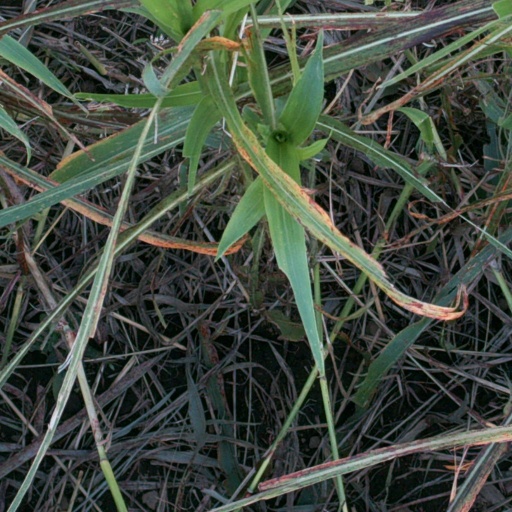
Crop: sorghum